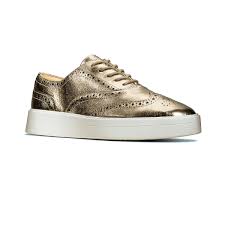
Label: Brogue